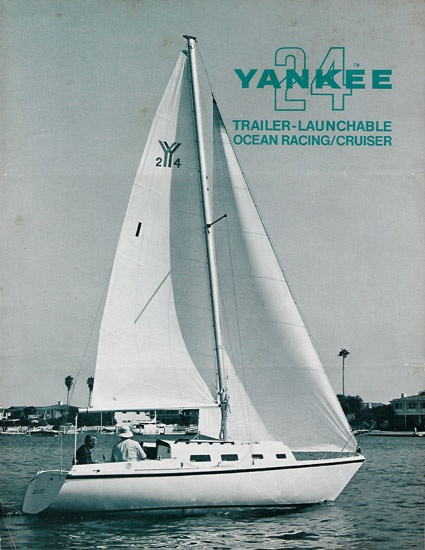
Yankee 24 Brochure
Original Manufacturer / Promotional Brochure Date: 1970s Pages: 6 in Color and B&W Size: 8.5 x 11 opens to 11 x 25 Condition: C7 Condition Details: Worn edges, dings on binding edge
Brand: Yankee Yachts
Category: Vehicles & Parts > Vehicles > Watercraft > Sailboats